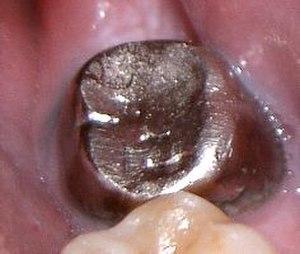
La prothèse dentaire est un dispositif dentaire remplaçant une ou plusieurs dents absentes et, si nécessaire, les structures anatomiques associées.